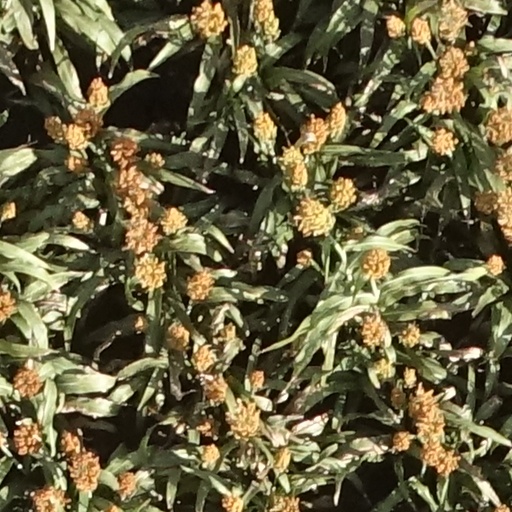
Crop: sorghum